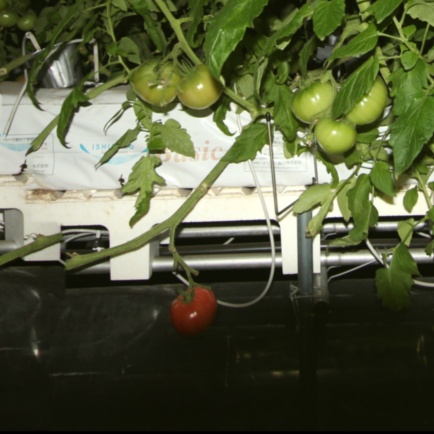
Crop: tomato